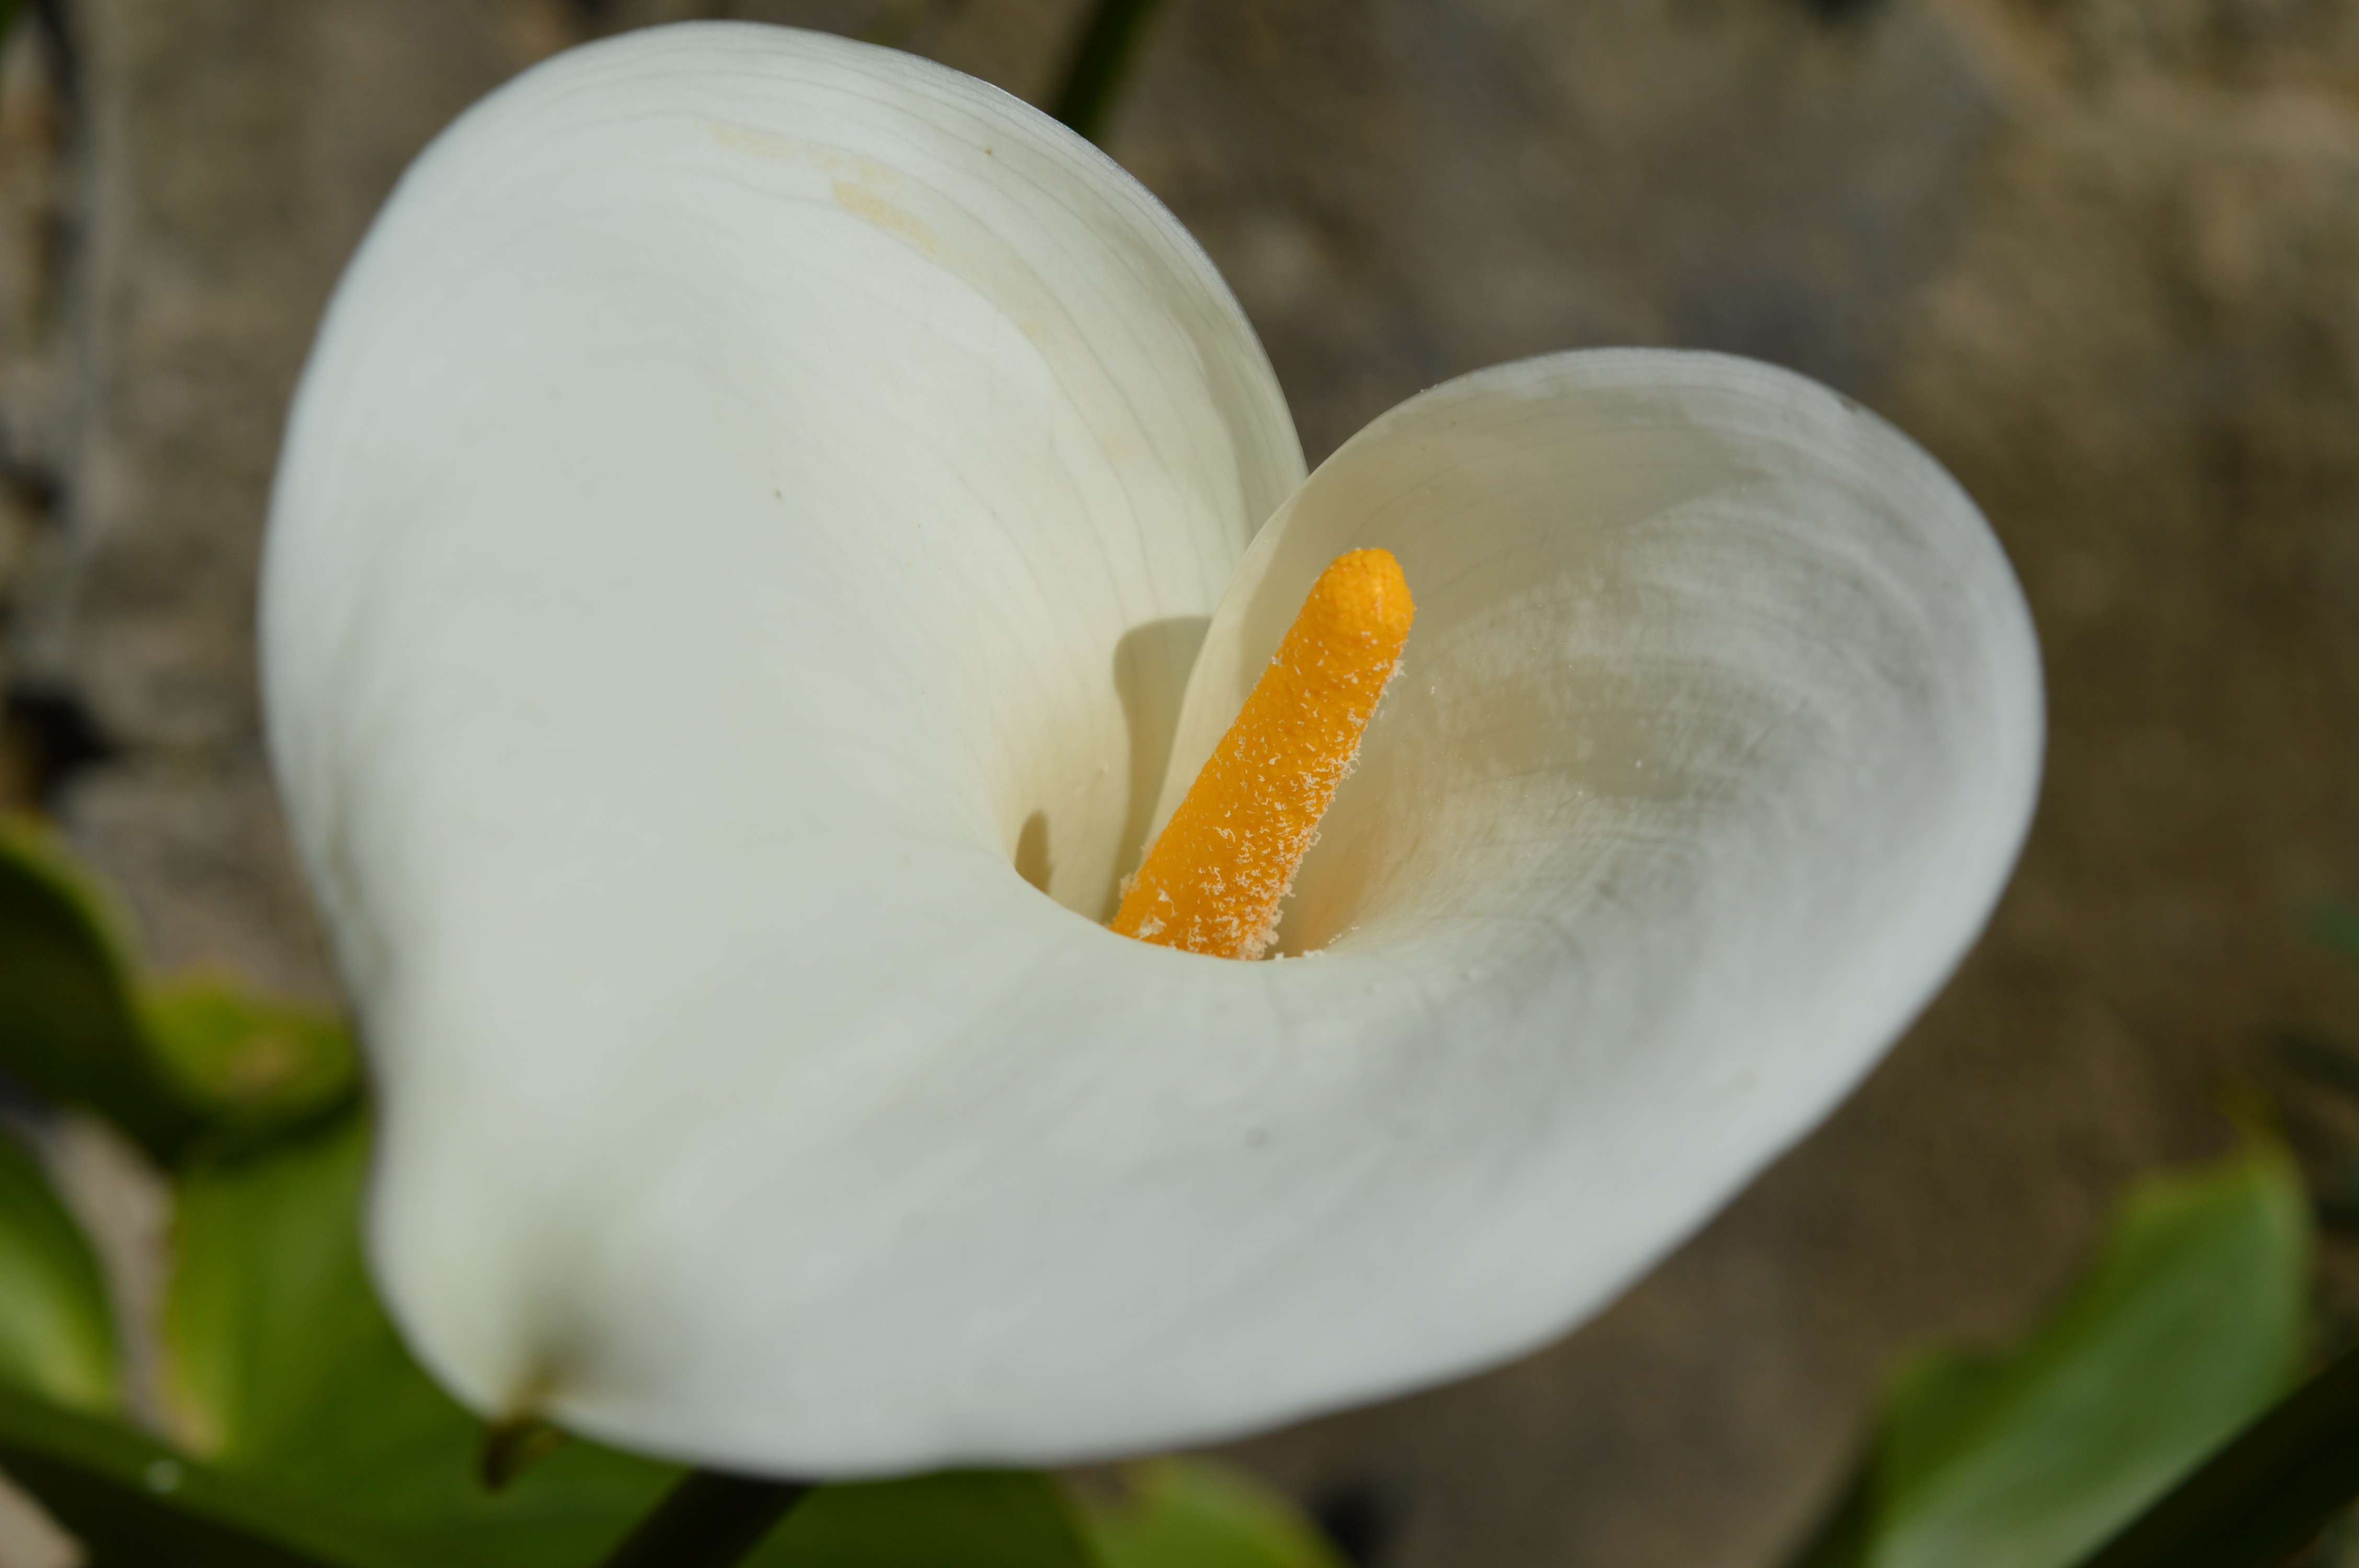
nature, plant, flower, petal, spring, macro, botany, flora, wildflower, flowers, close up, arum, calas, macro photography, alismatales, arum family